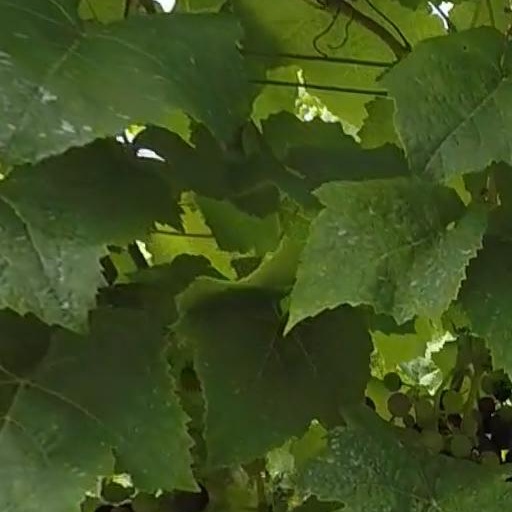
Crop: grape